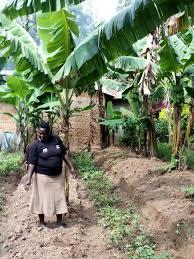
Mama huyu ni mkulima hodari, kwa sababu amesimama shambani na hii inamaanisha kwamba yeye ndiye anafanya kazi katika hili shamba. Kuna ndizi hapo nyuma yake na hapa amelima na amepanda vitu vingi, kudhihirisha kwamba yeye ni mkulima.